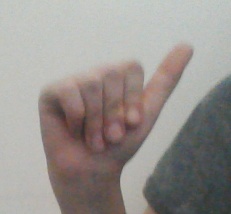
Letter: dhad